Georgina Davidson

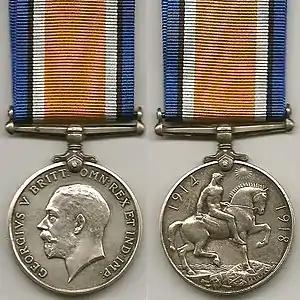
WW1 British War Medal

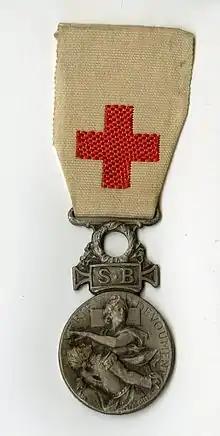

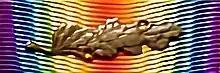

On 5 June 1919, Davidson was mentioned in dispatches. She won the French Red Cross medal, the British War Medal and Victory Medal.